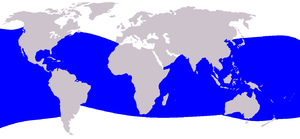
Cette liste commentée recense la mammalofaune en Polynésie française. Elle répertorie les espèces de mammifères polynésiens actuels et celles qui ont été récemment classifiées comme éteintes. Cette liste comporte quarante espèces réparties en huit ordres et quinze familles, dont quatre sont « en danger », trois sont « vulnérables », une est « quasi menacée » et onze ont des « données insuffisantes » pour être classées.
Cette liste commentée recense la mammalofaune en Europe. Elle répertorie les espèces de mammifères européens actuels et celles qui ont été récemment classifiées comme éteintes. Comme ici n'est référencé que l'Europe dans ses limites géographiques les plus communément admises, cette liste ne comptabilise pas les animaux présents dans les îles Canaries, Madère, le Groenland, la Sibérie, la partie asiatique de la Transcaucasie, l'Anatolie et Chypre.
Le Cachalot nain est une espèce de mammifère marin du sous-ordre Odontoceti.
Kogia est un genre de mammifères de l'ordre des cétacés.